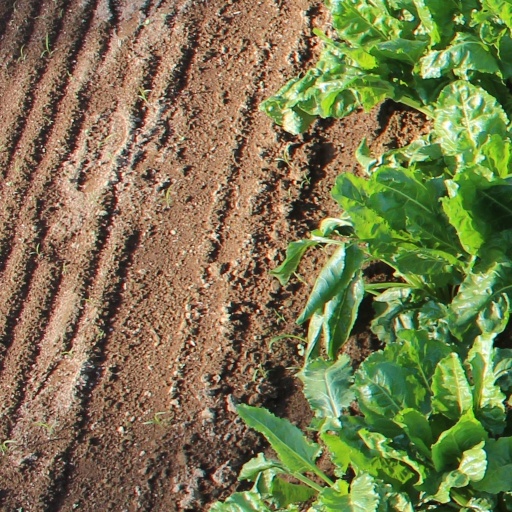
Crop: sugar beet